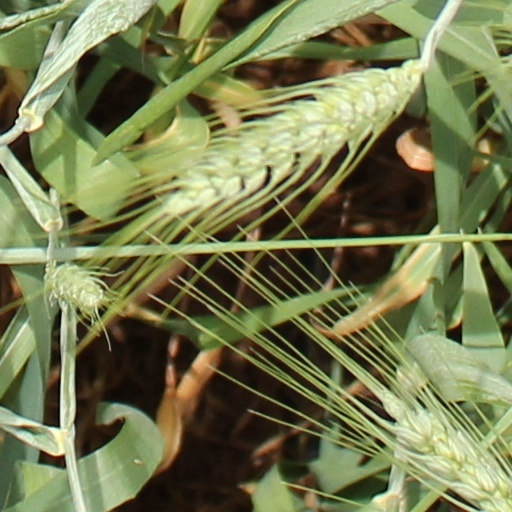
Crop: wheat